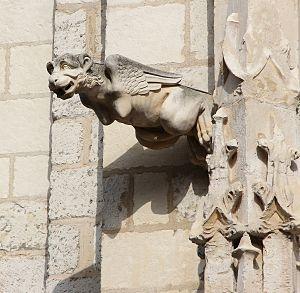
Gargouille en forme de démon femelle. Église Sainte-Radegonde de Poitiers.
L'église Sainte-Radegonde est une église de style roman et de gothique angevin à Poitiers, dans le département français de la Vienne. Construite à l'origine au VIᵉ siècle sous le nom de Sainte-Marie-hors-les-murs par Sainte Radegonde de Poitiers, dont elle abrite la sépulture, reconstruite au XIᵉ siècle, c'est un lieu de pèlerinage et l'une des principales églises de la région.